Haida argillite carvings

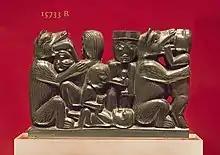
Haida figure group, 1880–1900, Royal British Columbia Museum

Argillite became a popular carving medium after the decline of the sea otter fur trade in the early 19th century. These carvings enabled Haida to trade with visiting Europeans. Argillite carvings, therefore, are commonly seen as a tourist art because they were firstly designed to be exported from the Haida community and created solely as a means of economic prosperity. As a result, argillite carvings contain imagery that encompass both Haida and European cultures. Sometimes the imagery is mixed with traditional Haida forms melding with European styles. Often in argillite carvings, traditional Haida images are confused so that they lose their important cultural meanings. This ensured that culturally symbolic imagery was not being used as a means of economic prosperity for the community. These forms of argillite carvings also contained a lot of visual punning and joke making both at objects and animals in general as well as European culture. The argillite that the Haida use to carve is located on Haida Gwaii, formerly known as the Queen Charlotte Islands. The quarry is owned by the Haida who have the sole right to use the substance from that quarry for carving. Today argillite carvings are sold in galleries and fine art stores and take on more traditional Haida forms.